Shin-Hiro Station

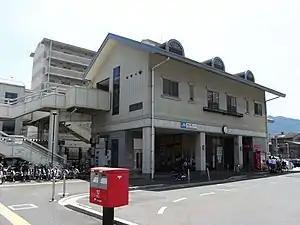
Shin-Hiro Station, July 2008

is a passenger railway station located in the city of Kure, Hiroshima Prefecture, Japan. It is operated by the West Japan Railway Company (JR West).